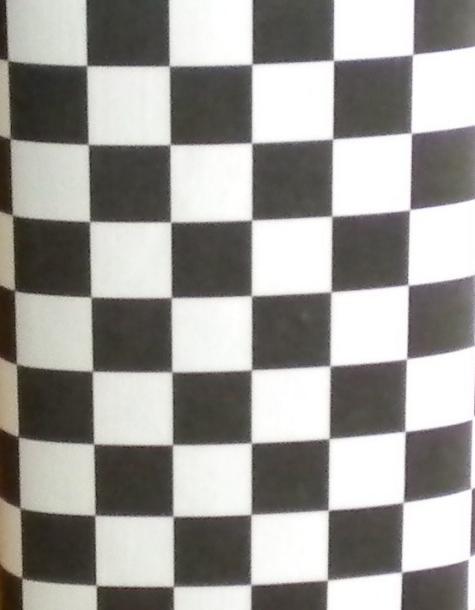
Texture: chequered